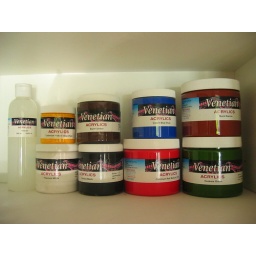
Acrylics for painting things on my office door and in my office.